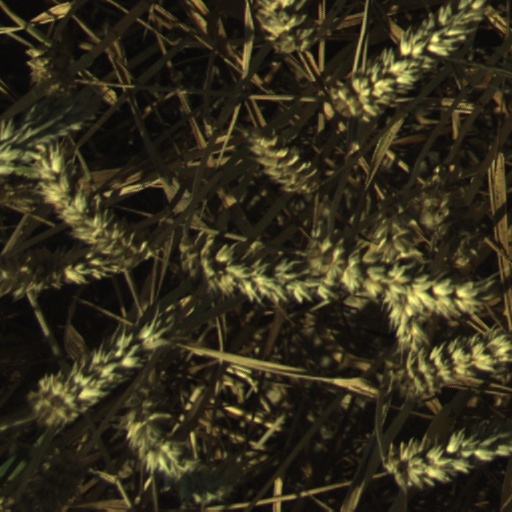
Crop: wheat